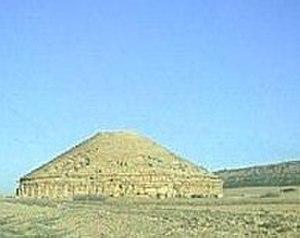
Les Chaouis, au feminin : Chaouia, sont un groupe ethnique et un peuple amazigh originaire d'Algérie, plus précisément situés dans le Nord-Est de l'Algérie et habitants principalement le massif de l'Aurès, ainsi que les régions attenantes, comme le Constantinois, et la région des Chotts, au total une grande partie de l'Est algérien. Les Chaouis sont le second groupe berbérophone algérien par le nombre de locuteurs et en termes de population après les Kabyles.
L'histoire des Aurès est liée à une partie de ce qui allait devenir l'Algérie, peuplée principalement de Chaouis. Les Aurès sont un vaste territoire comprenant une chaîne de montagnes et des plaines à l'est de l'Algérie.
L'Aurès est une région en partie montagneuse située dans le Nord-Est de l'Algérie, caractérisée à la fois par sa riche histoire, son relief en partie montagneux et par son peuplement traditionnel, le groupe berbère des Chaouis.
Le chaoui est une langue afro-asiatique, de la famille des langues amazighes, parlée en Algérie par les Chaouis habitant les Aurès et régions attenantes, notamment sa cousine proche la région du Ouarsenis.
La wilaya de Batna est une wilaya située au nord-est de l'Algérie, dans la région des Aurès, dont le chef-lieu est la ville éponyme de Batna.
Après la préhistoire de l'Afrique du Nord, la protohistoire de l'Algérie et la civilisation capsienne, l'histoire de l'Algérie dans l'Antiquité est marquée par l'émergence des royaumes, à l'âge du fer, sur une période d'environ 1 500 ans.
Les Zénètes sont un ensemble de tribus berbères qui habite dans l'Antiquité une zone s'étendant de l'ouest de l'Égypte jusqu'au Maroc, au côté des Sanhadjas et des Masmoudas. Leur mode de vie était principalement nomade ou semi-nomade. Ils sont à l'origine de nombreuses dynasties au Maghreb, tels que les Mérinides, les Zianides, les Ifrenides, ou les Wattassides.